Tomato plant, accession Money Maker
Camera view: horizontal (90 deg, fisheye); turntable rotation: 300 degrees
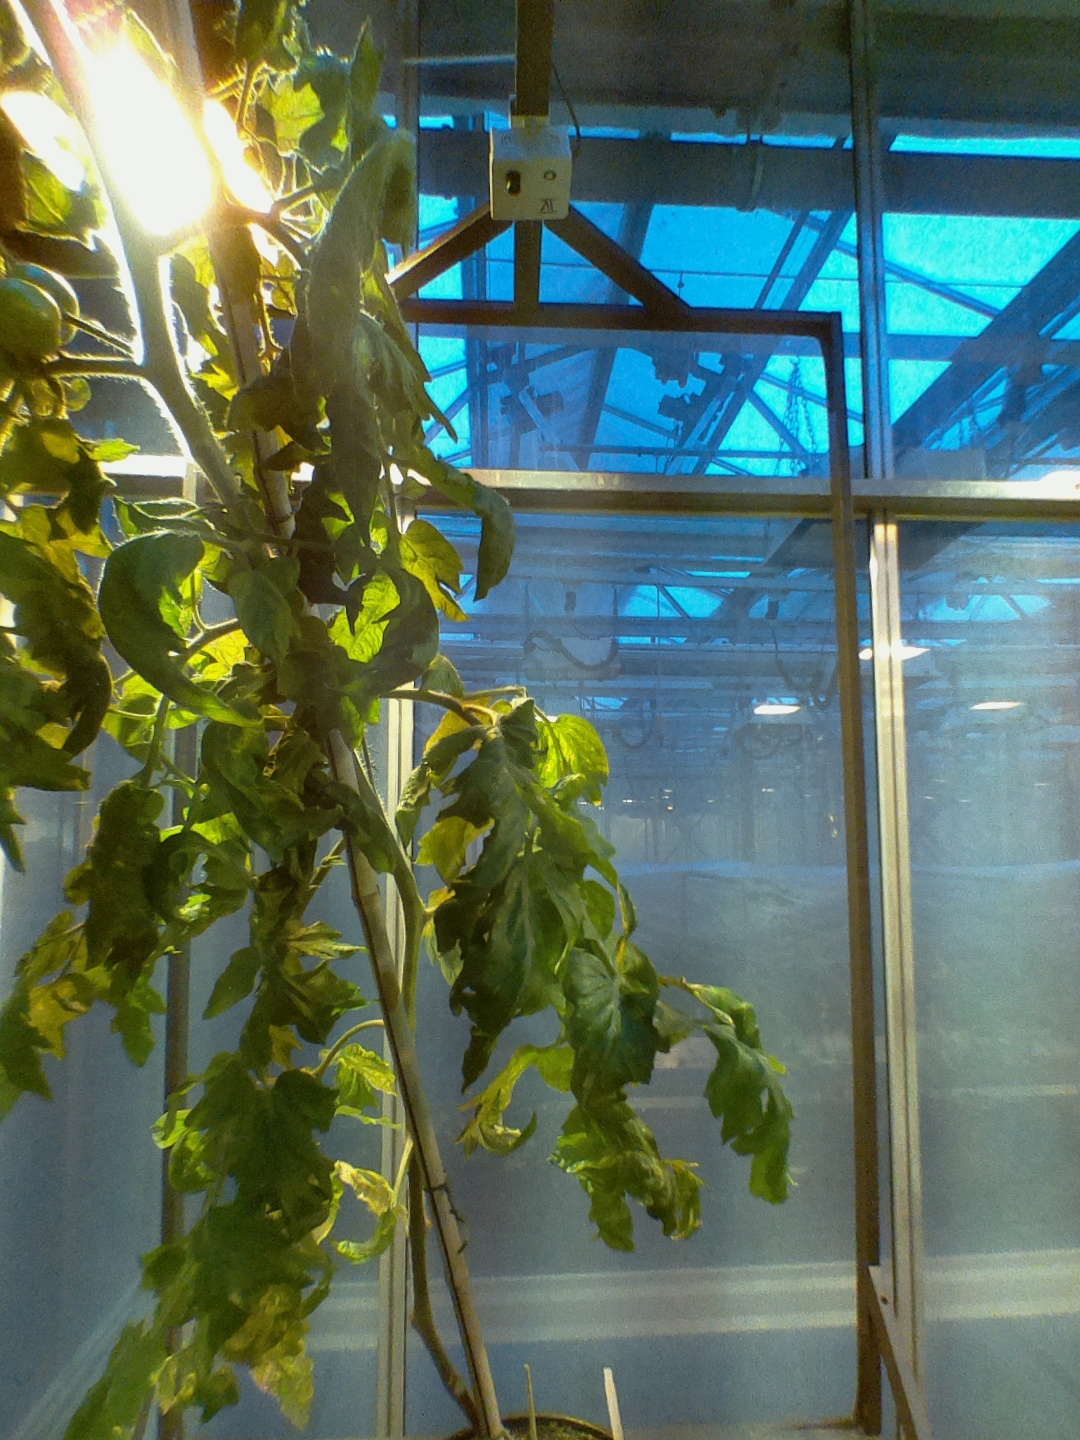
BBCH growth stage 72: 20%-30% of final fruit size